Alexander House (Salida, Colorado)

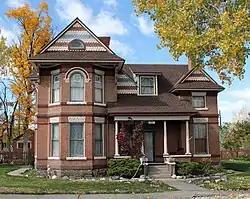

Alexander House, also known as Churcher House and Gloyd House, is located at 846 F St. in Salida, Colorado. The Queen Anne style house was built in 1901. It is significant for its architecture, and was added to the National Register of Historic Places in 2007.